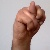
The image shows a hand gesture representing the letter 'N' in Indian Sign Language.